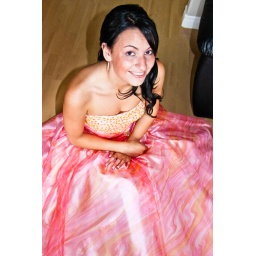
sitting pretty in pink